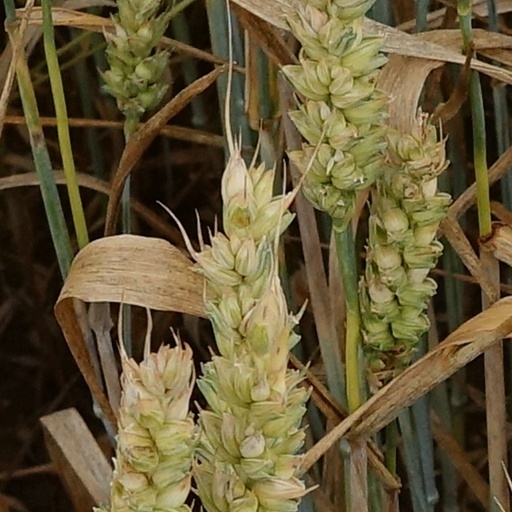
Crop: wheat